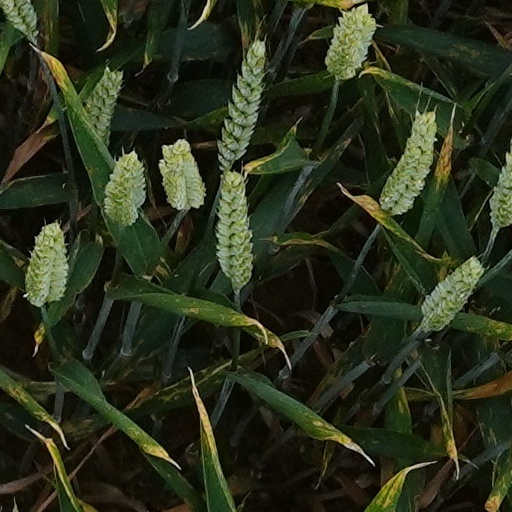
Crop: wheat